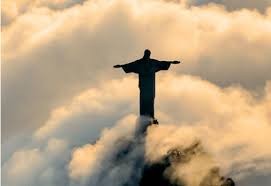
Landmark: Christ the Reedemer